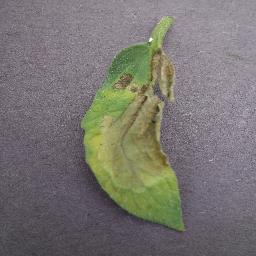
Label: Tomato___Late_blight